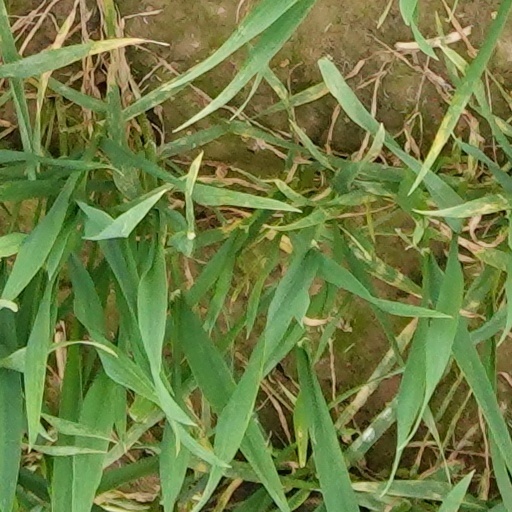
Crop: wheat